Hoo Peninsula

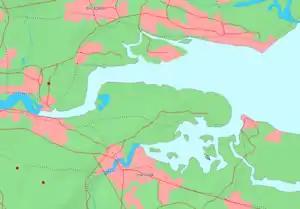
Hoo Peninsula

The Hoo Peninsula is a peninsula in Kent, England, separating the estuaries of the rivers Thames and Medway. It is dominated by a line of chalk, clay and sand hills, surrounded by an extensive area of marshland composed of alluvial silt. The name "Hoo" is a Saxon word believed to mean 'spur of land' or refers to the 'distinct heel-shape of the ridge of hills' through Hoo. Hoo features in the Domesday Book of 1086. The peninsula is home to internationally and nationally protected wildlife sites as well as industrial facilities and energy industries.